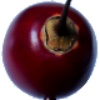
Label: Tamarillo 1